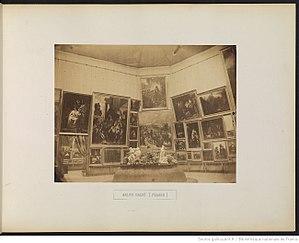
Exposition Universelle 1855 accrochage de Eugène Delacroix Album Didéri - bnf - Paris
Eugène Delacroix est un peintre français né le 26 avril 1798 à Charenton-Saint-Maurice et mort le 13 août 1863 à Paris.